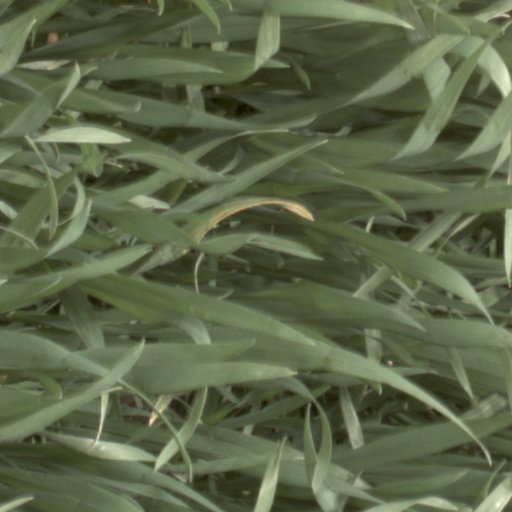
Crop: wheat